Answer in natural language. Considering the relative positions, where is Doorway (highlighted by a red box) with respect to brown wooden dresser with three drawers? Choose between the following options: left or right
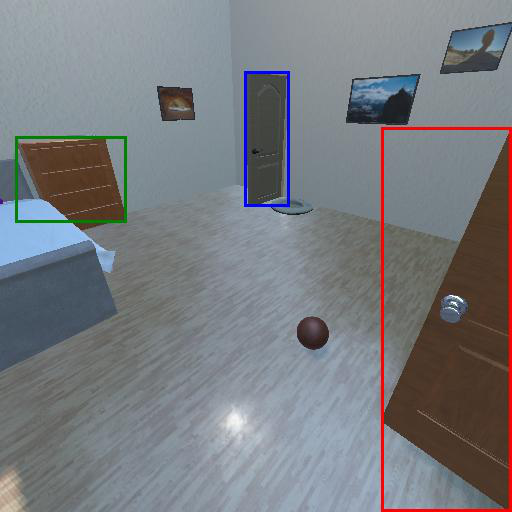
<answer>right</answer>